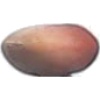
Label: hazelnut